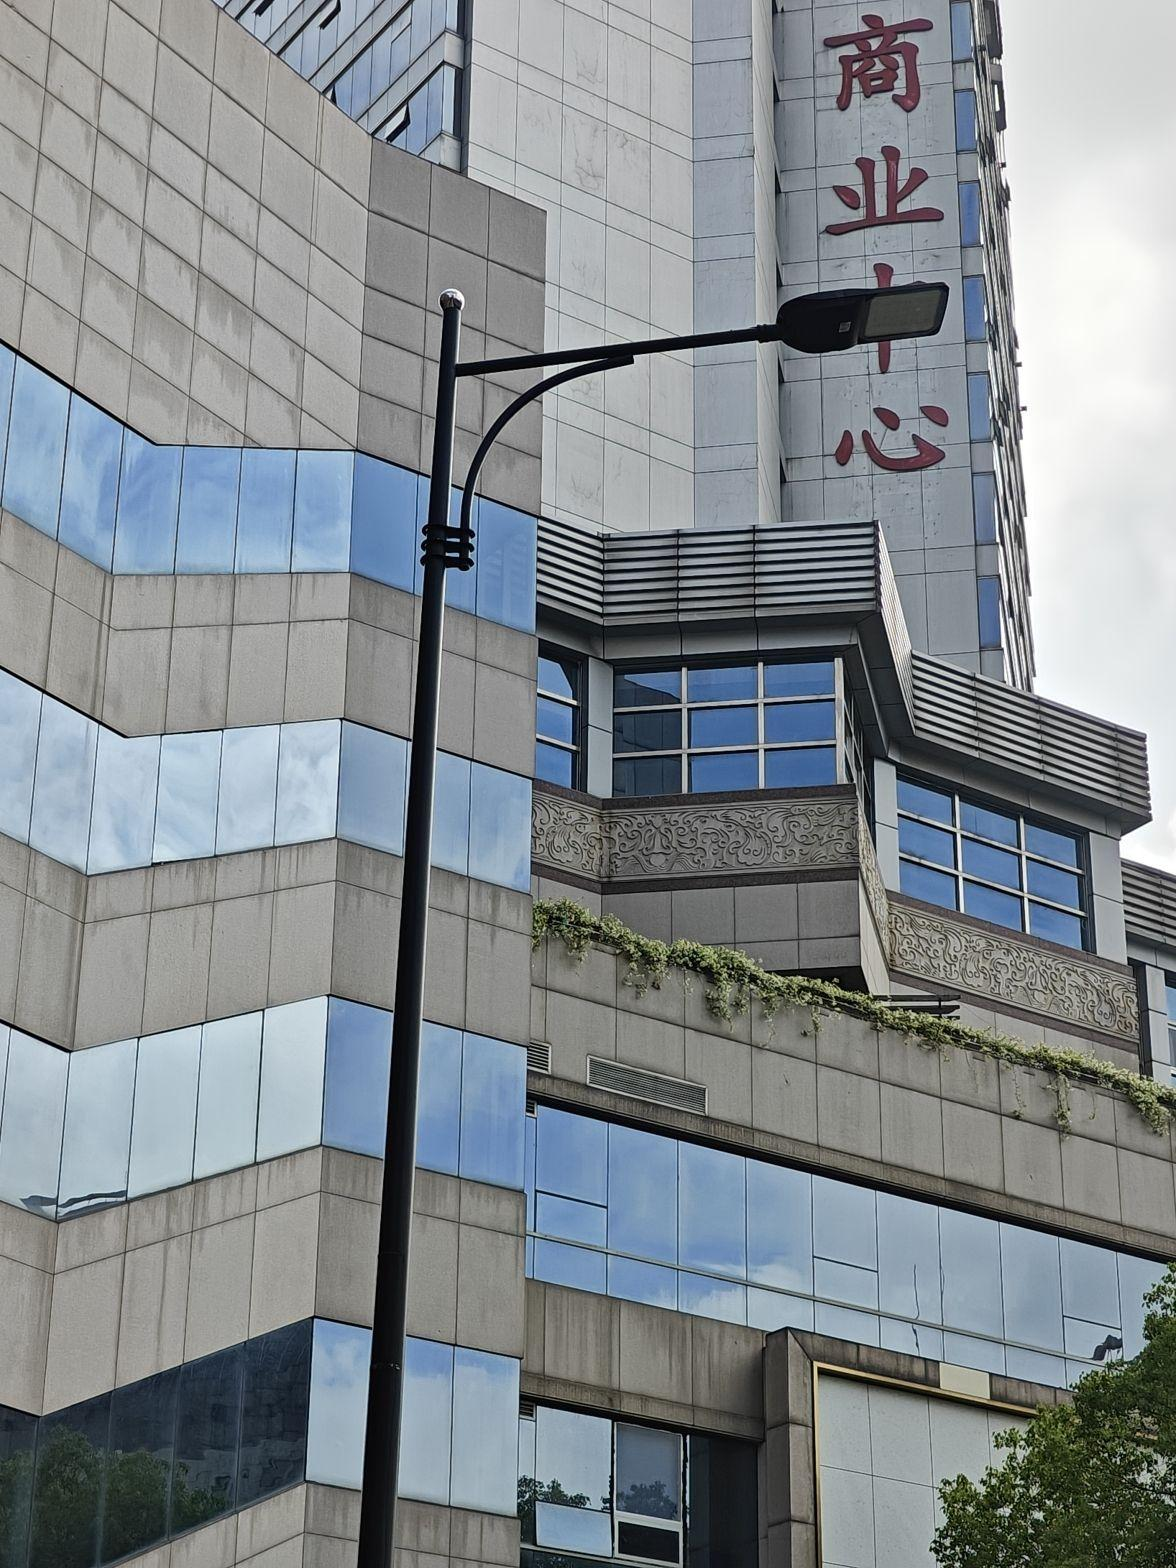
地标名称：丰平商业中心
所在城市：杭州市·上城区